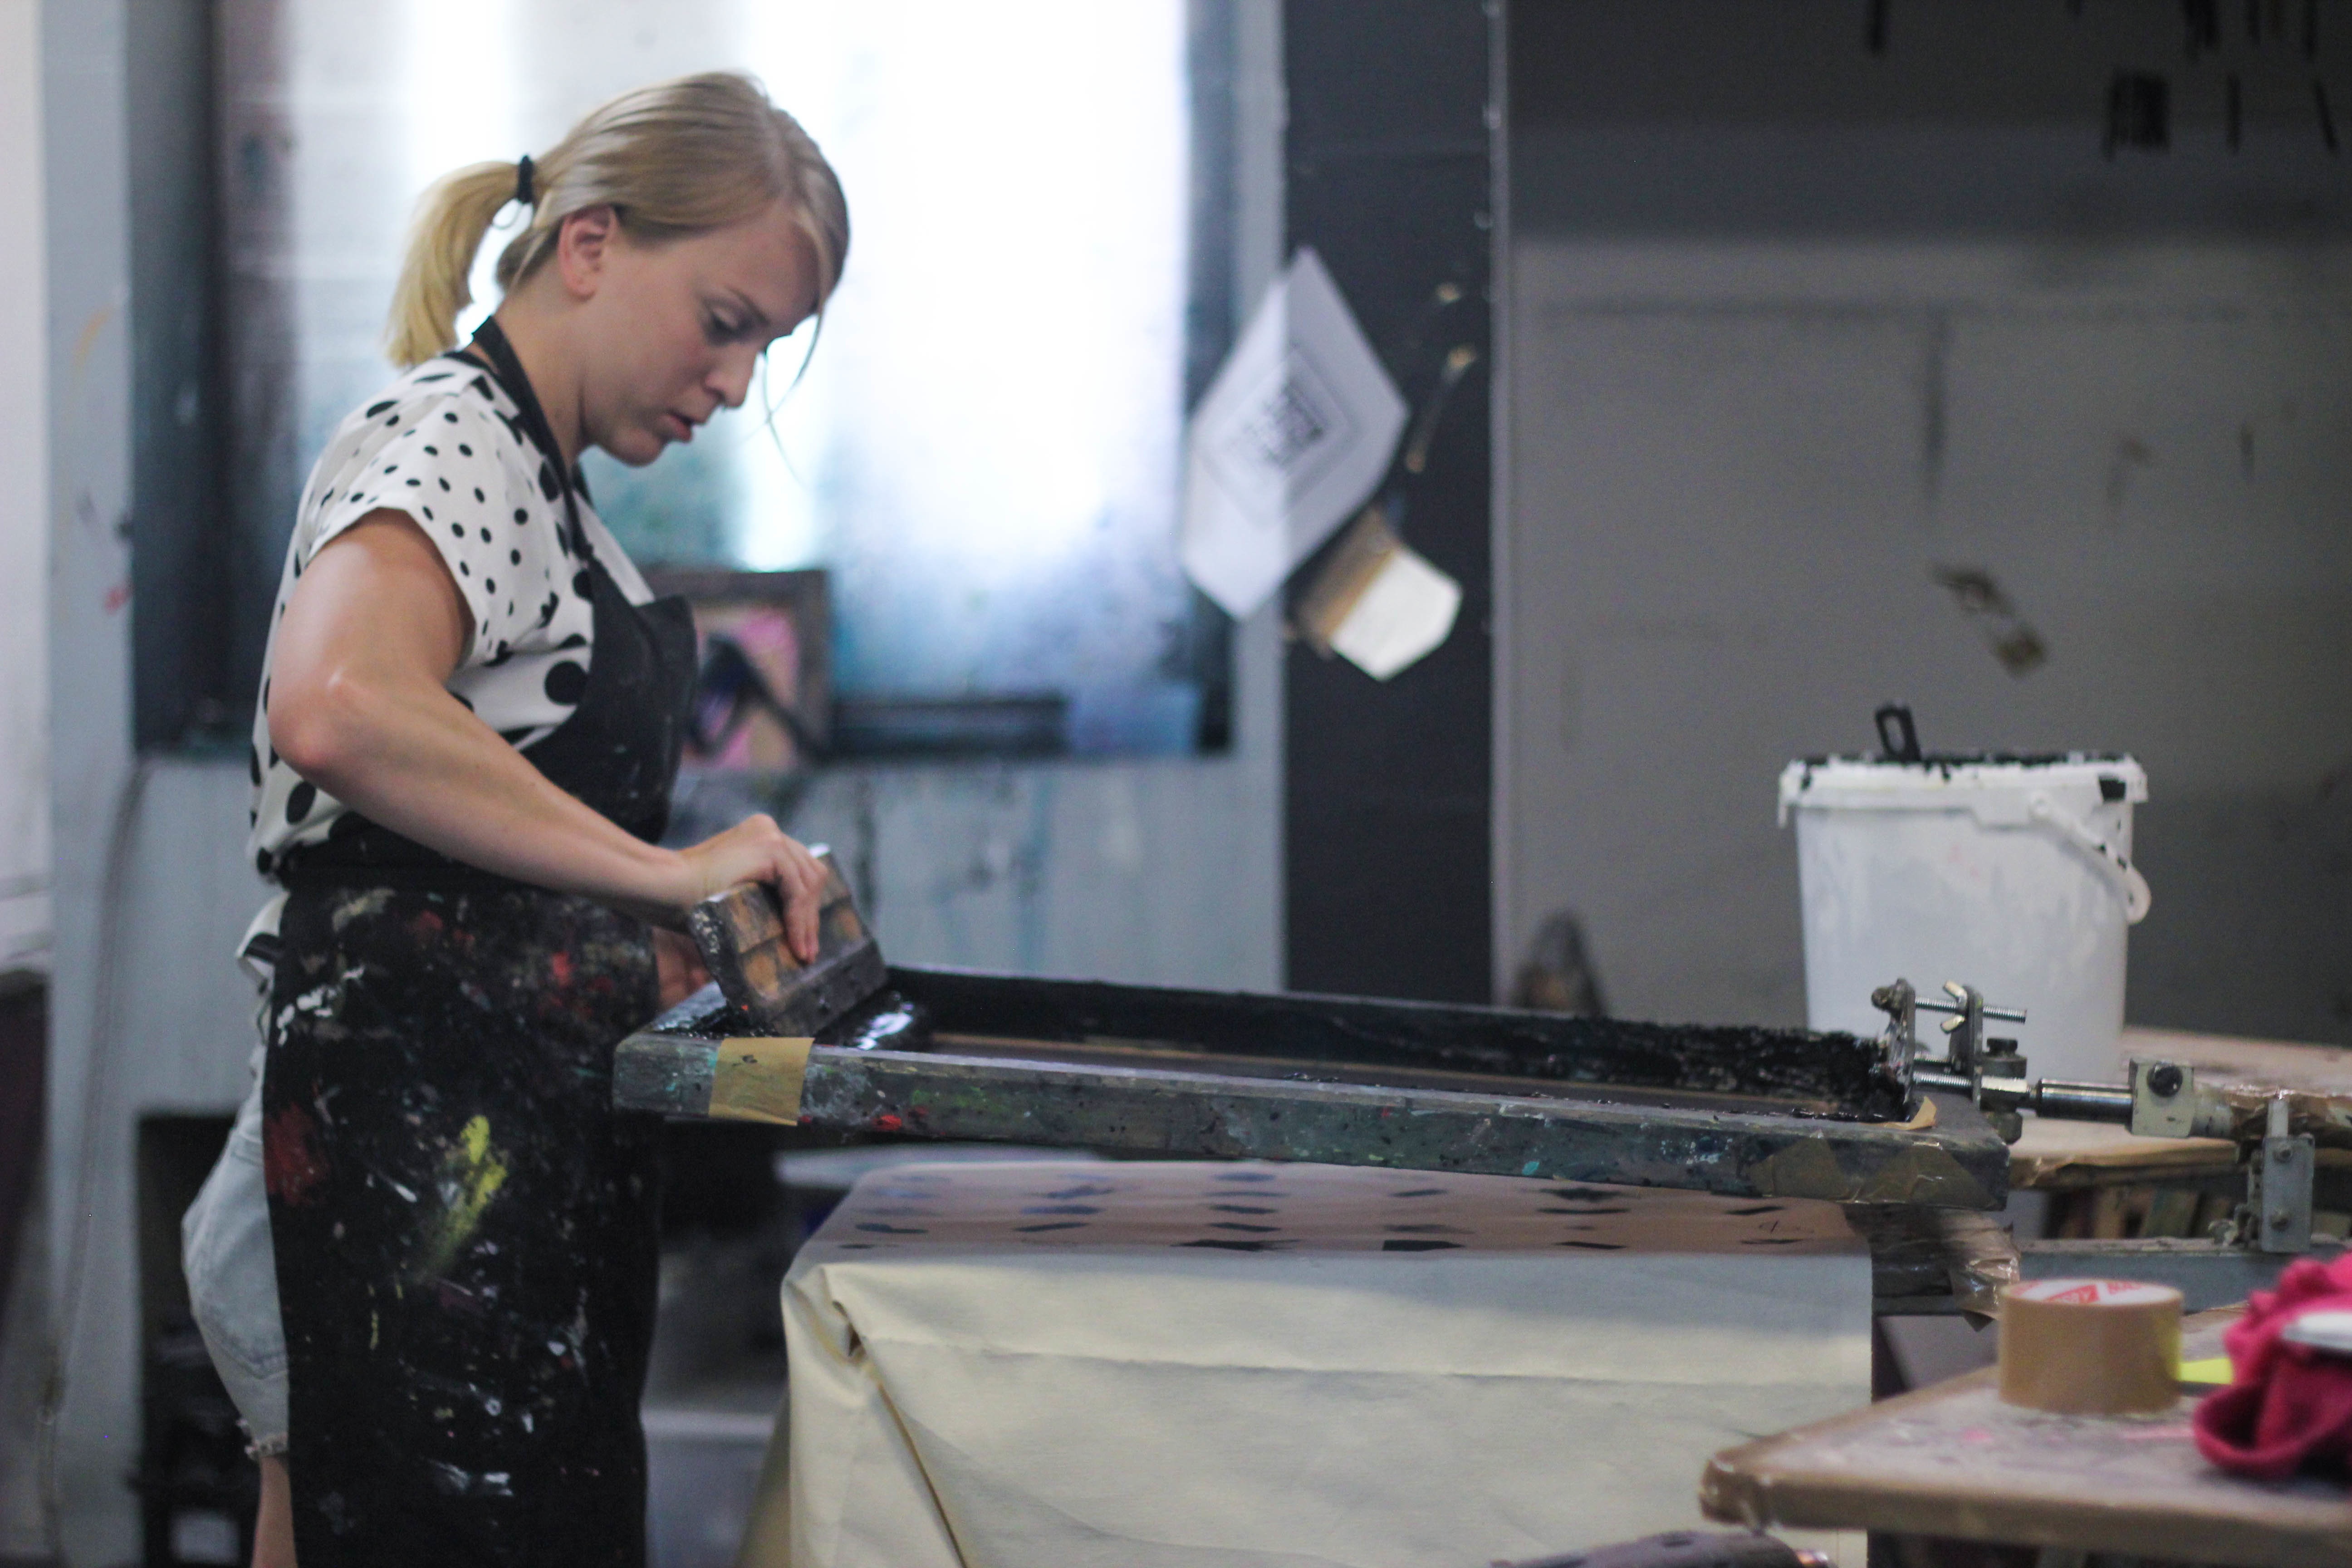
machine